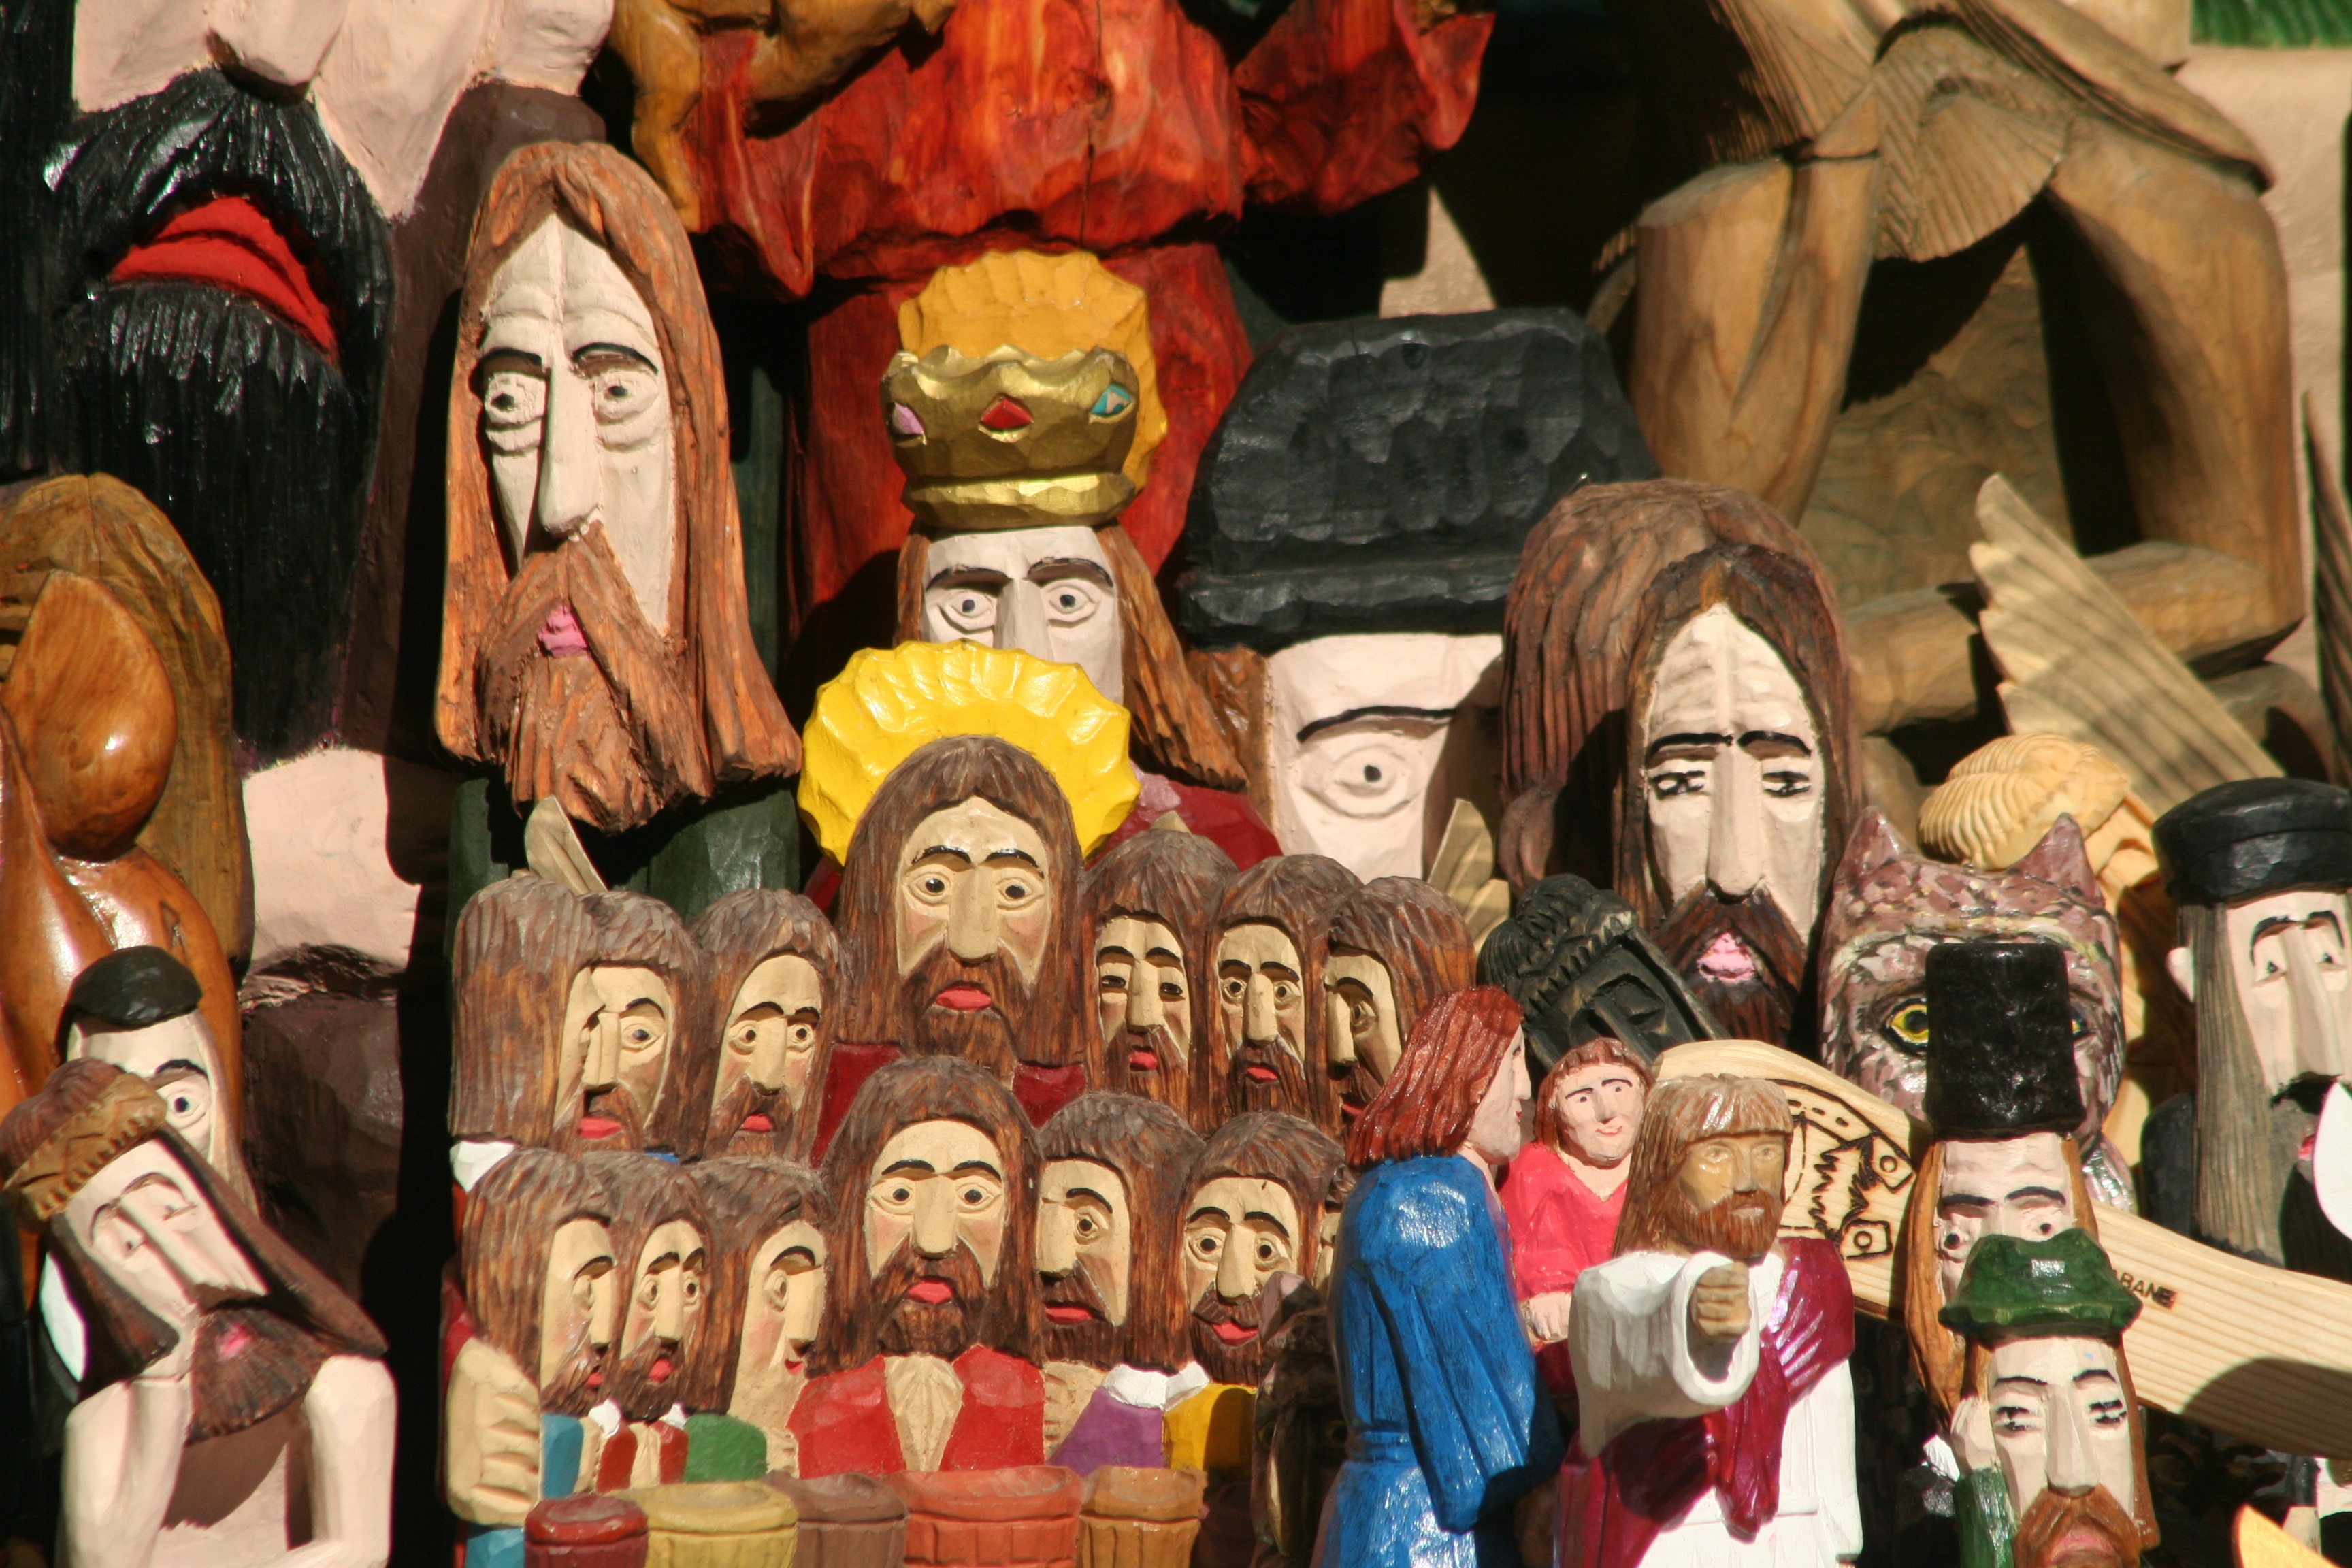
people, rustic, toy, art, poland, toys, krakow, wooded